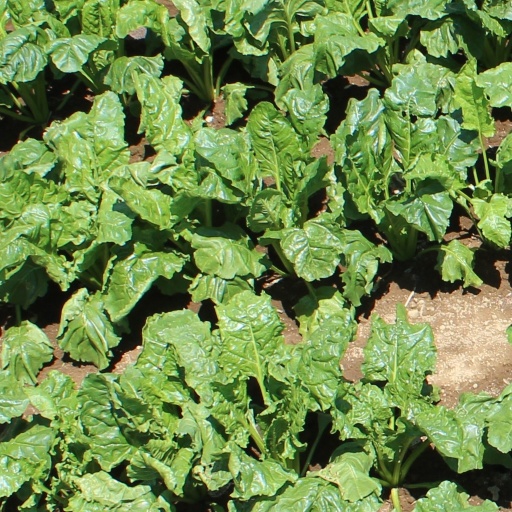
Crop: sugar beet